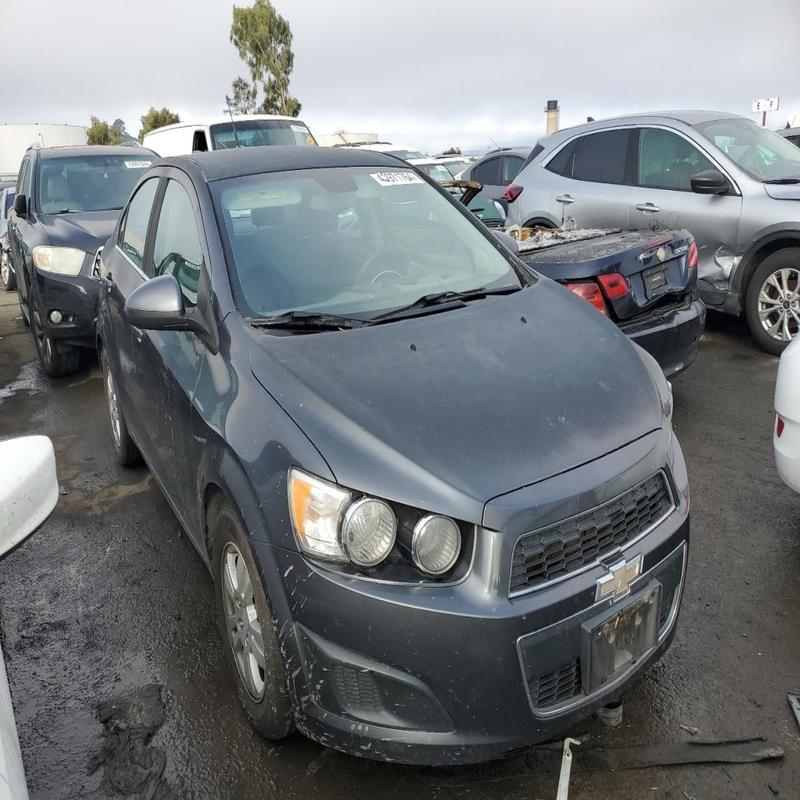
Aucun dommage détecté.
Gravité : aucun